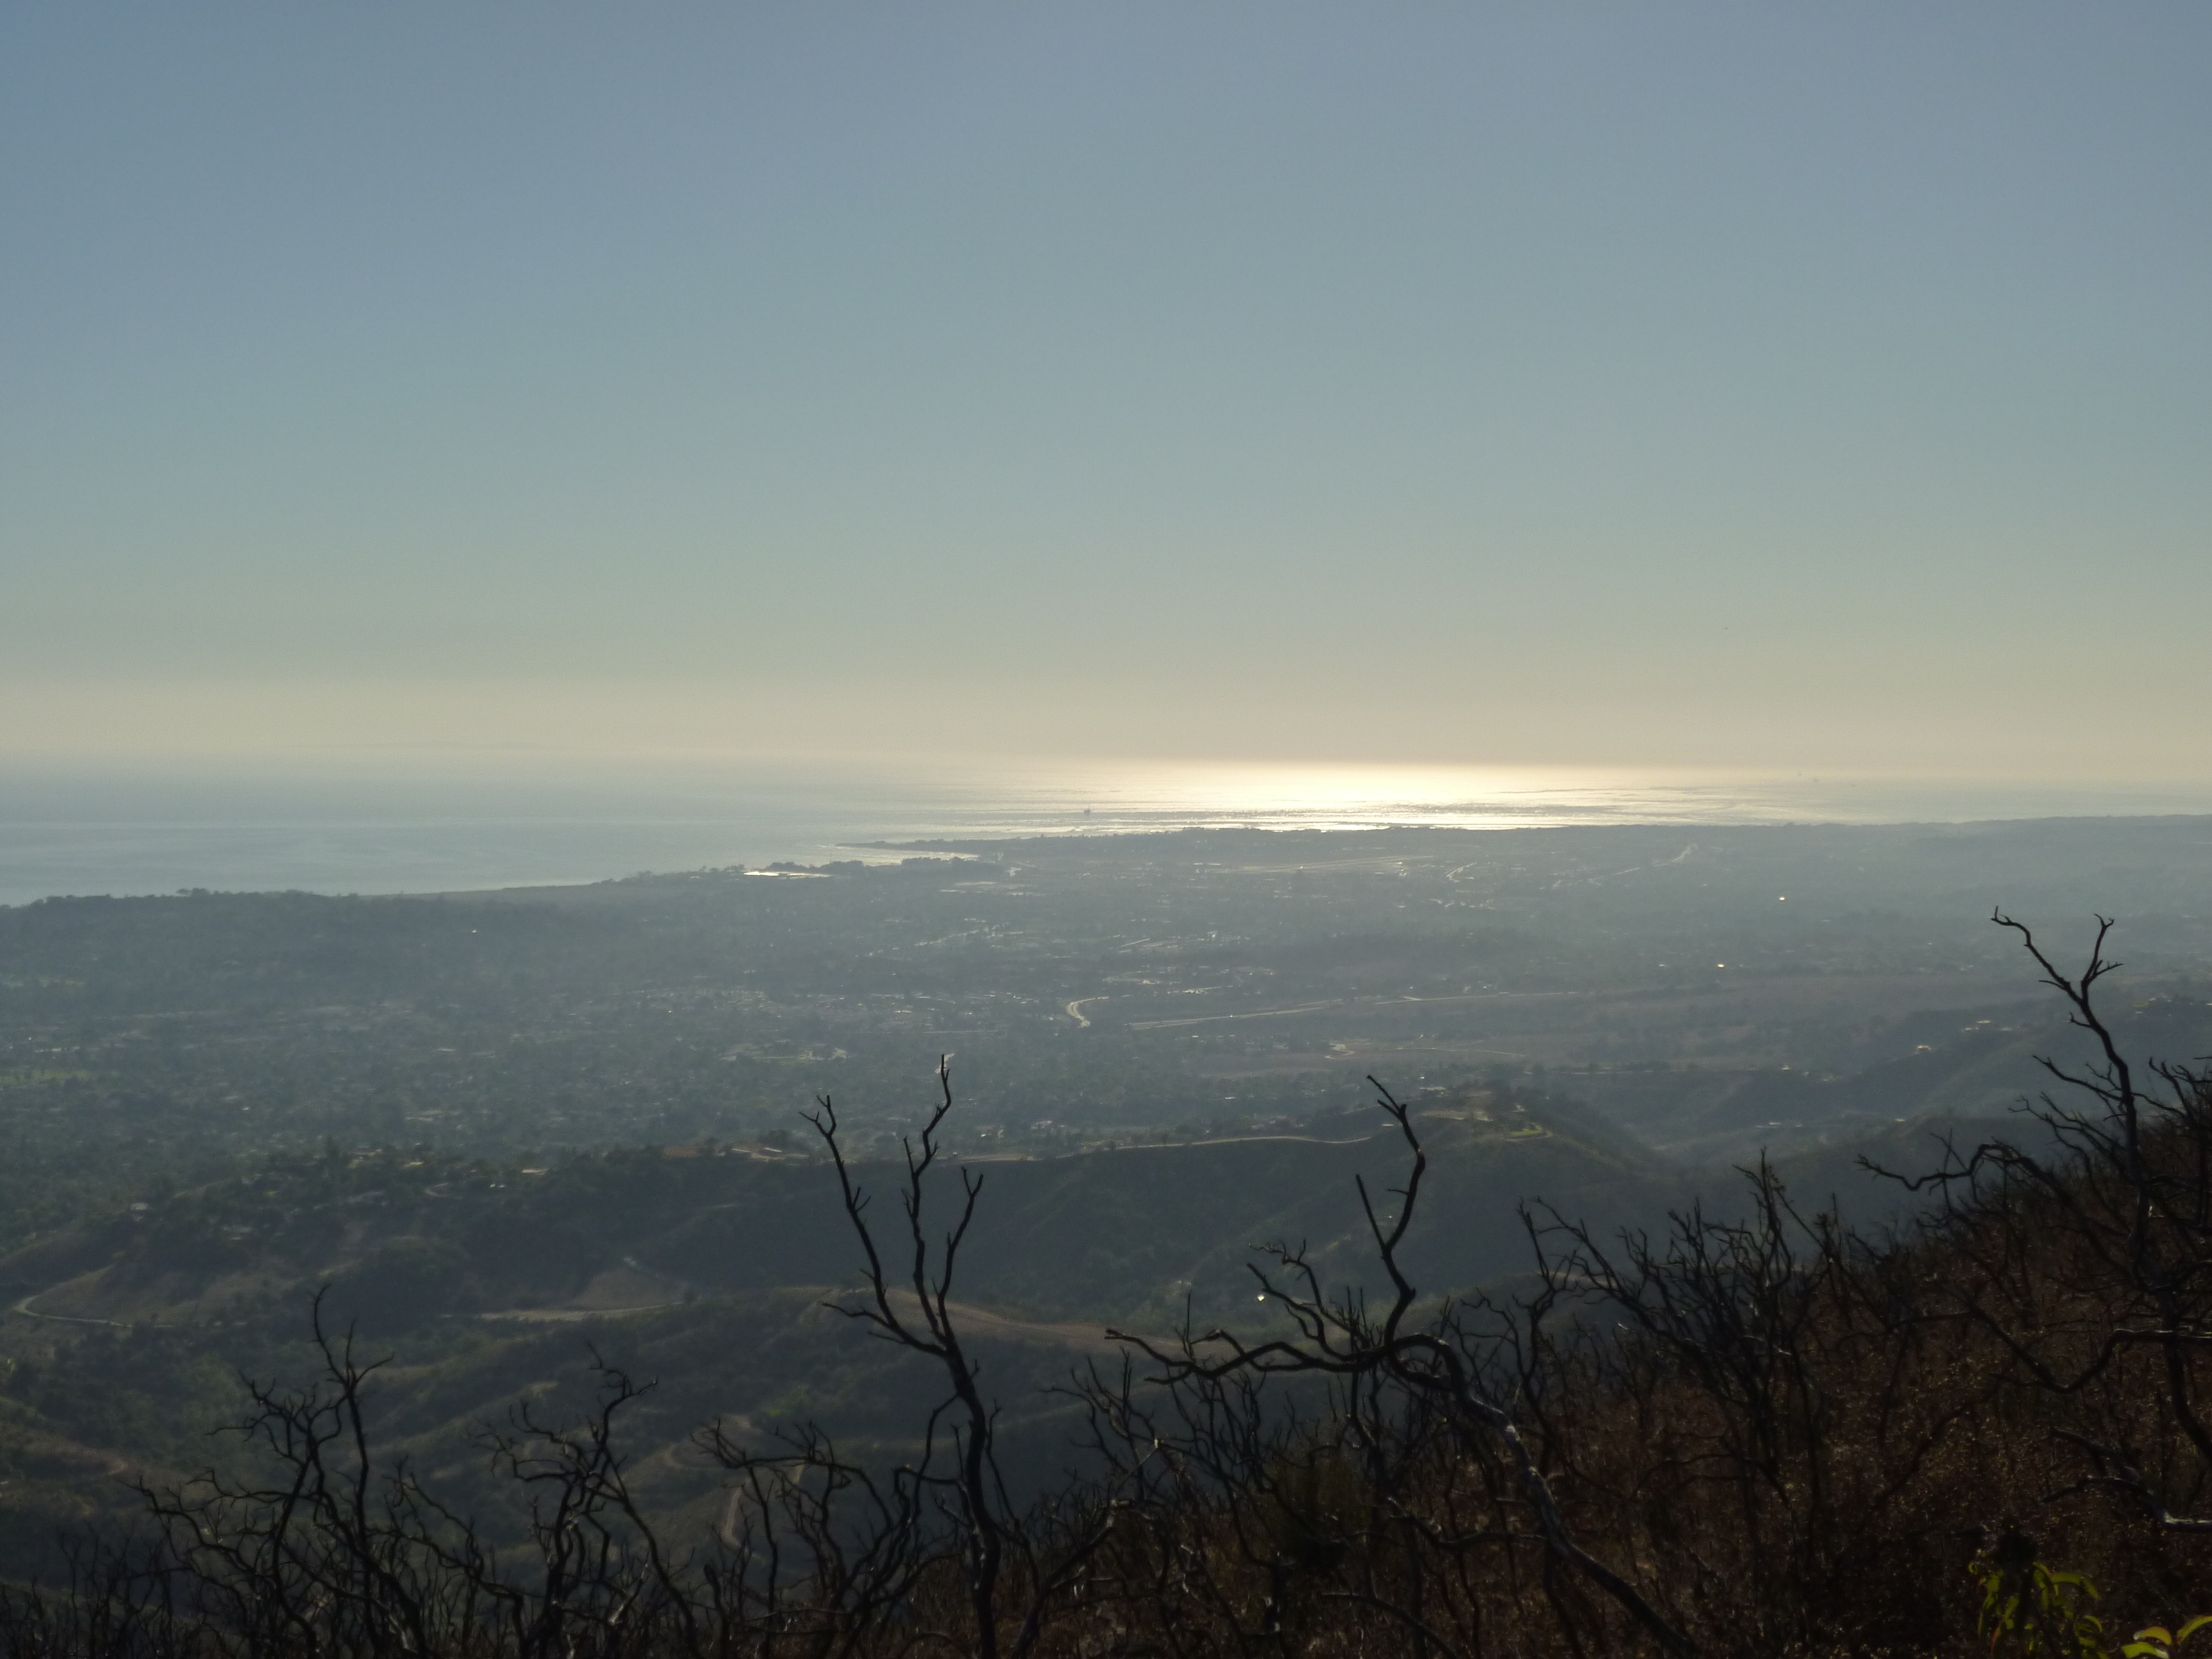
landscape, nature, horizon, wilderness, mountain, cloud, sky, fog, sunrise, sunset, mist, sunlight, morning, hill, view, dawn, dusk, lookout, panoramic, evening, scenic, scenery, ridge, plain, summit, plateau, viewpoint, atmospheric phenomenon, mountainous landforms